Jane Percy, Duchess of Northumberland

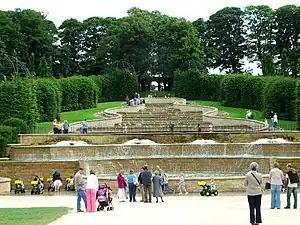
The cascade fountain in the Alnwick Garden

The Duchess was unhappy in her ducal role until her husband suggested that she should renovate the Alnwick Garden, a large ornamental garden at the family seat, Alnwick Castle. She started the work on the garden in 2000, and turned it into one of North East England's biggest visitor attractions, as well as one of the country's most controversial ones. In 2003, the garden became a charitable trust separate from her husband's estate, with the Duchess as a fundraiser and one of six trustees. In 2005, she introduced the Poison Garden to the estate gardens.